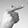
ASL letter: G